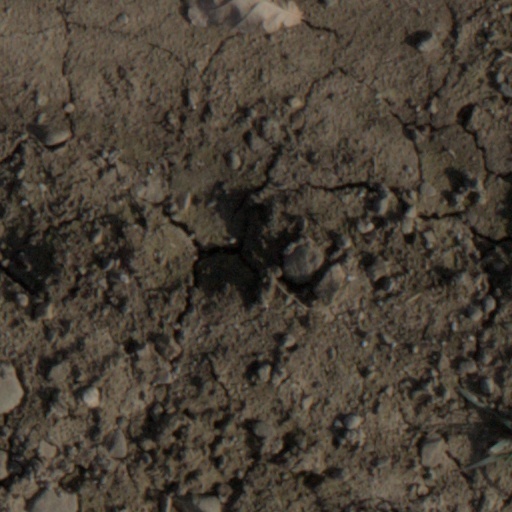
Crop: wheat